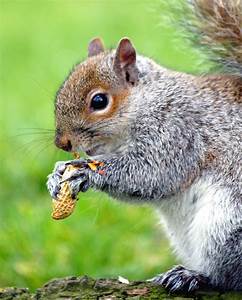
Label: squirrel